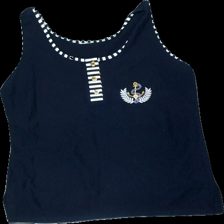
View: front
Type: Tank top
Category: Ladies
Brand: Missing
Colors: Blue, White
Material: 61% Polyester 39% Cotton
Pattern: Embroidered
Cut: Regular
Season: Summer
Price range: <50
Recommended usage: Export
Description: blue tank top with striped details and embroidery